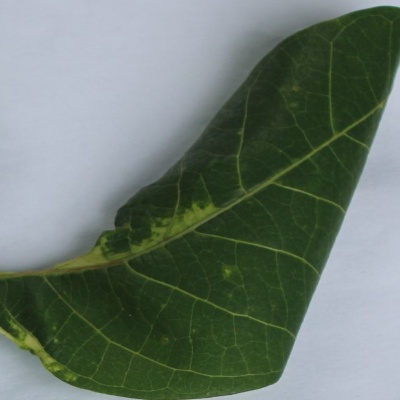
Crop: Cassava
Condition: mosaic